Banjar, India

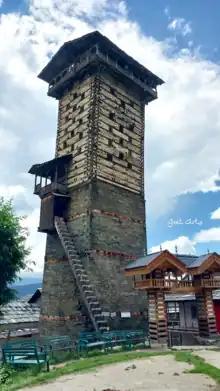
Chehni Kothi

River Tirthan flows through Banjar along with the tributary Pushpabhadra flowing through the tourist town of Jibhi. The town of Banjar is located at the confluence of these two rivers. 'Banjar mela ' is the prominent festival of the region which is celebrated each year in the month of May.